Lake Towerrinning

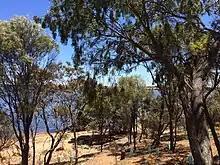
Fringing vegetation at Lake Towerrinning

Much of the land around the catchment has been cleared for agriculture. The catchment belongs to the Beaufort Vegetation System, where marri ("Corymbia calophylla") and wandoo ("Eucalyptus wandoo") dominate in undulating areas while swamp yate ("Eucalyptus occidentalis") is more common in the valleys.